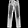
Label: Trouser